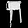
Label: Bag